Tita Merello

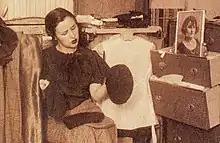
Tita Merello working in the wardrobe room, c. 1930.

She finally was asked to play a role in a dramatic play, "El Lazo"; her performance earned her an introduction to Pascual Carcavallo, owner of the Teatro Nacional. In 1927, she returned to the Maipo theater to perform the tango "Un tropezón" with Elías Alippi and Sofia Bozán. The performance was criticized harshly by Carlos Gardel, considered the greatest tango performer at the time.